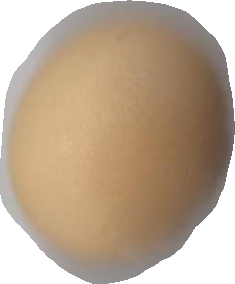
Variety: Grobogan